IdeaPad S series

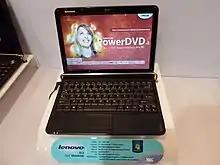
The Nvidia Ion version of IdeaPad S12

The IdeaPad S12 received a fairly positive review from PCMagazine. Its features that were well-received included the 12 inch widescreen with a 1280×800 resolution, keyboard, express card slot, and battery life. However, the netbook's price and weight were poorly received by the reviewers. The specifications of the netbook are as follows: